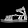
Label: Sandal